The Immigrant (musical)

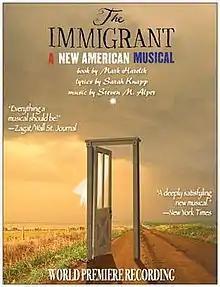
<a href="http%3A//www.theimmigrantmusical.com/index.html">Official website

The Immigrant is a four-person chamber musical with music by Steven M. Alper and lyrics by Sarah Knapp, with a book by Mark Harelik. The show is based on Harelik's 1985 play of the same name.